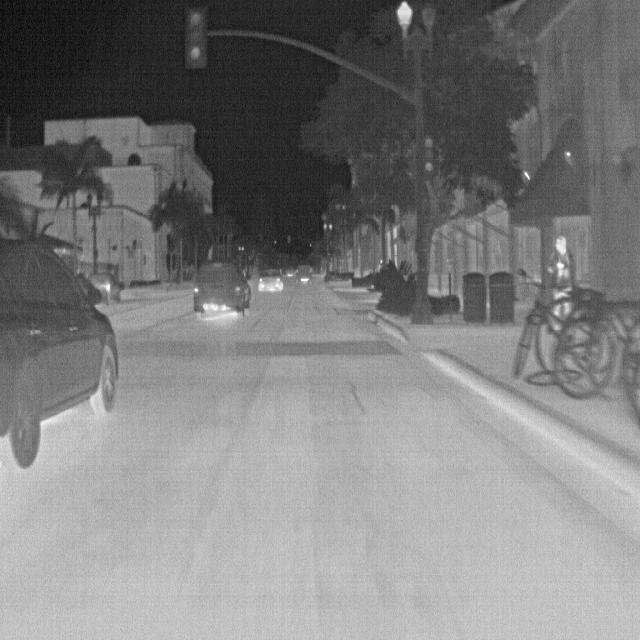
Detected objects:
label: person